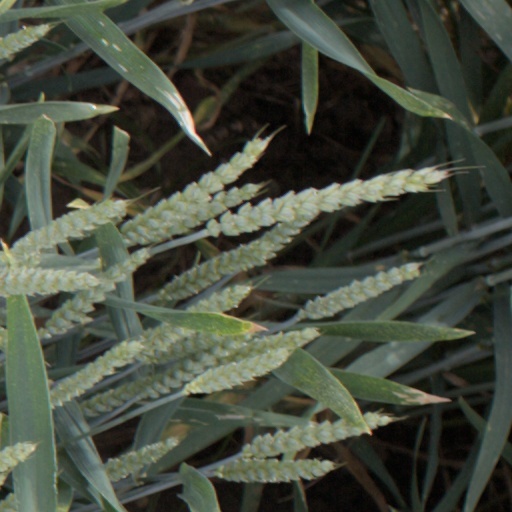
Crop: wheat